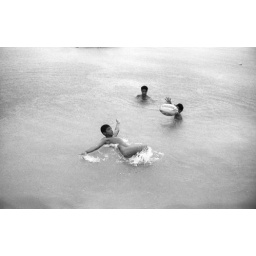
Photographic Essay. A rugby match played by boys off Manono Island in the pouring rain with clothing optional.